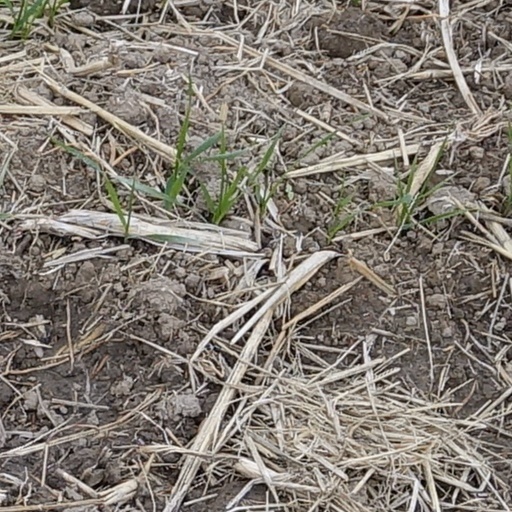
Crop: wheat